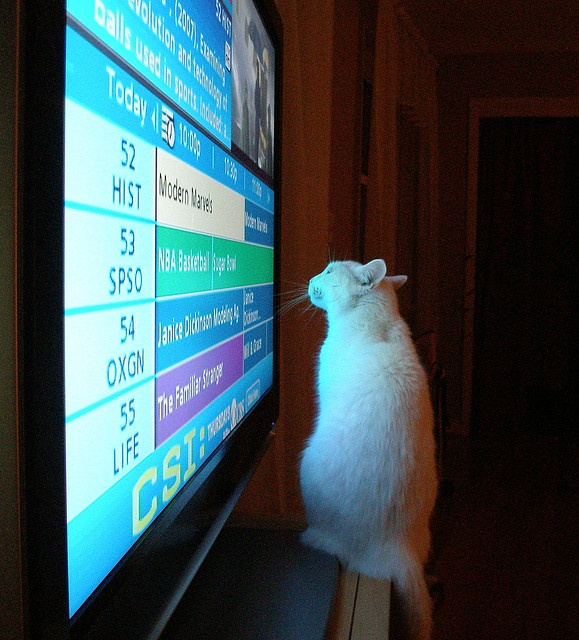
A cat sitting on an entertainment center while staring at a tv screen.
A white cat sitting in front of a flat screen TV.
There's a cat sitting on a table staring at a tv
a cat sitting closely to a tv on an entertainment center
A car perched on a table looking closely at the television screen.